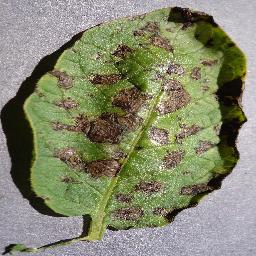
Etiqueta: Tizon_Temprano